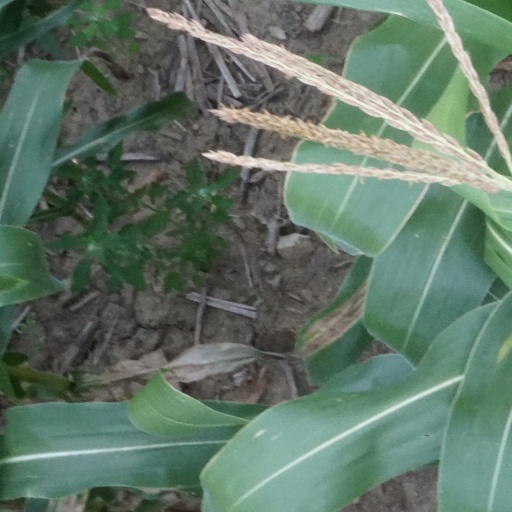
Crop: maize; corn